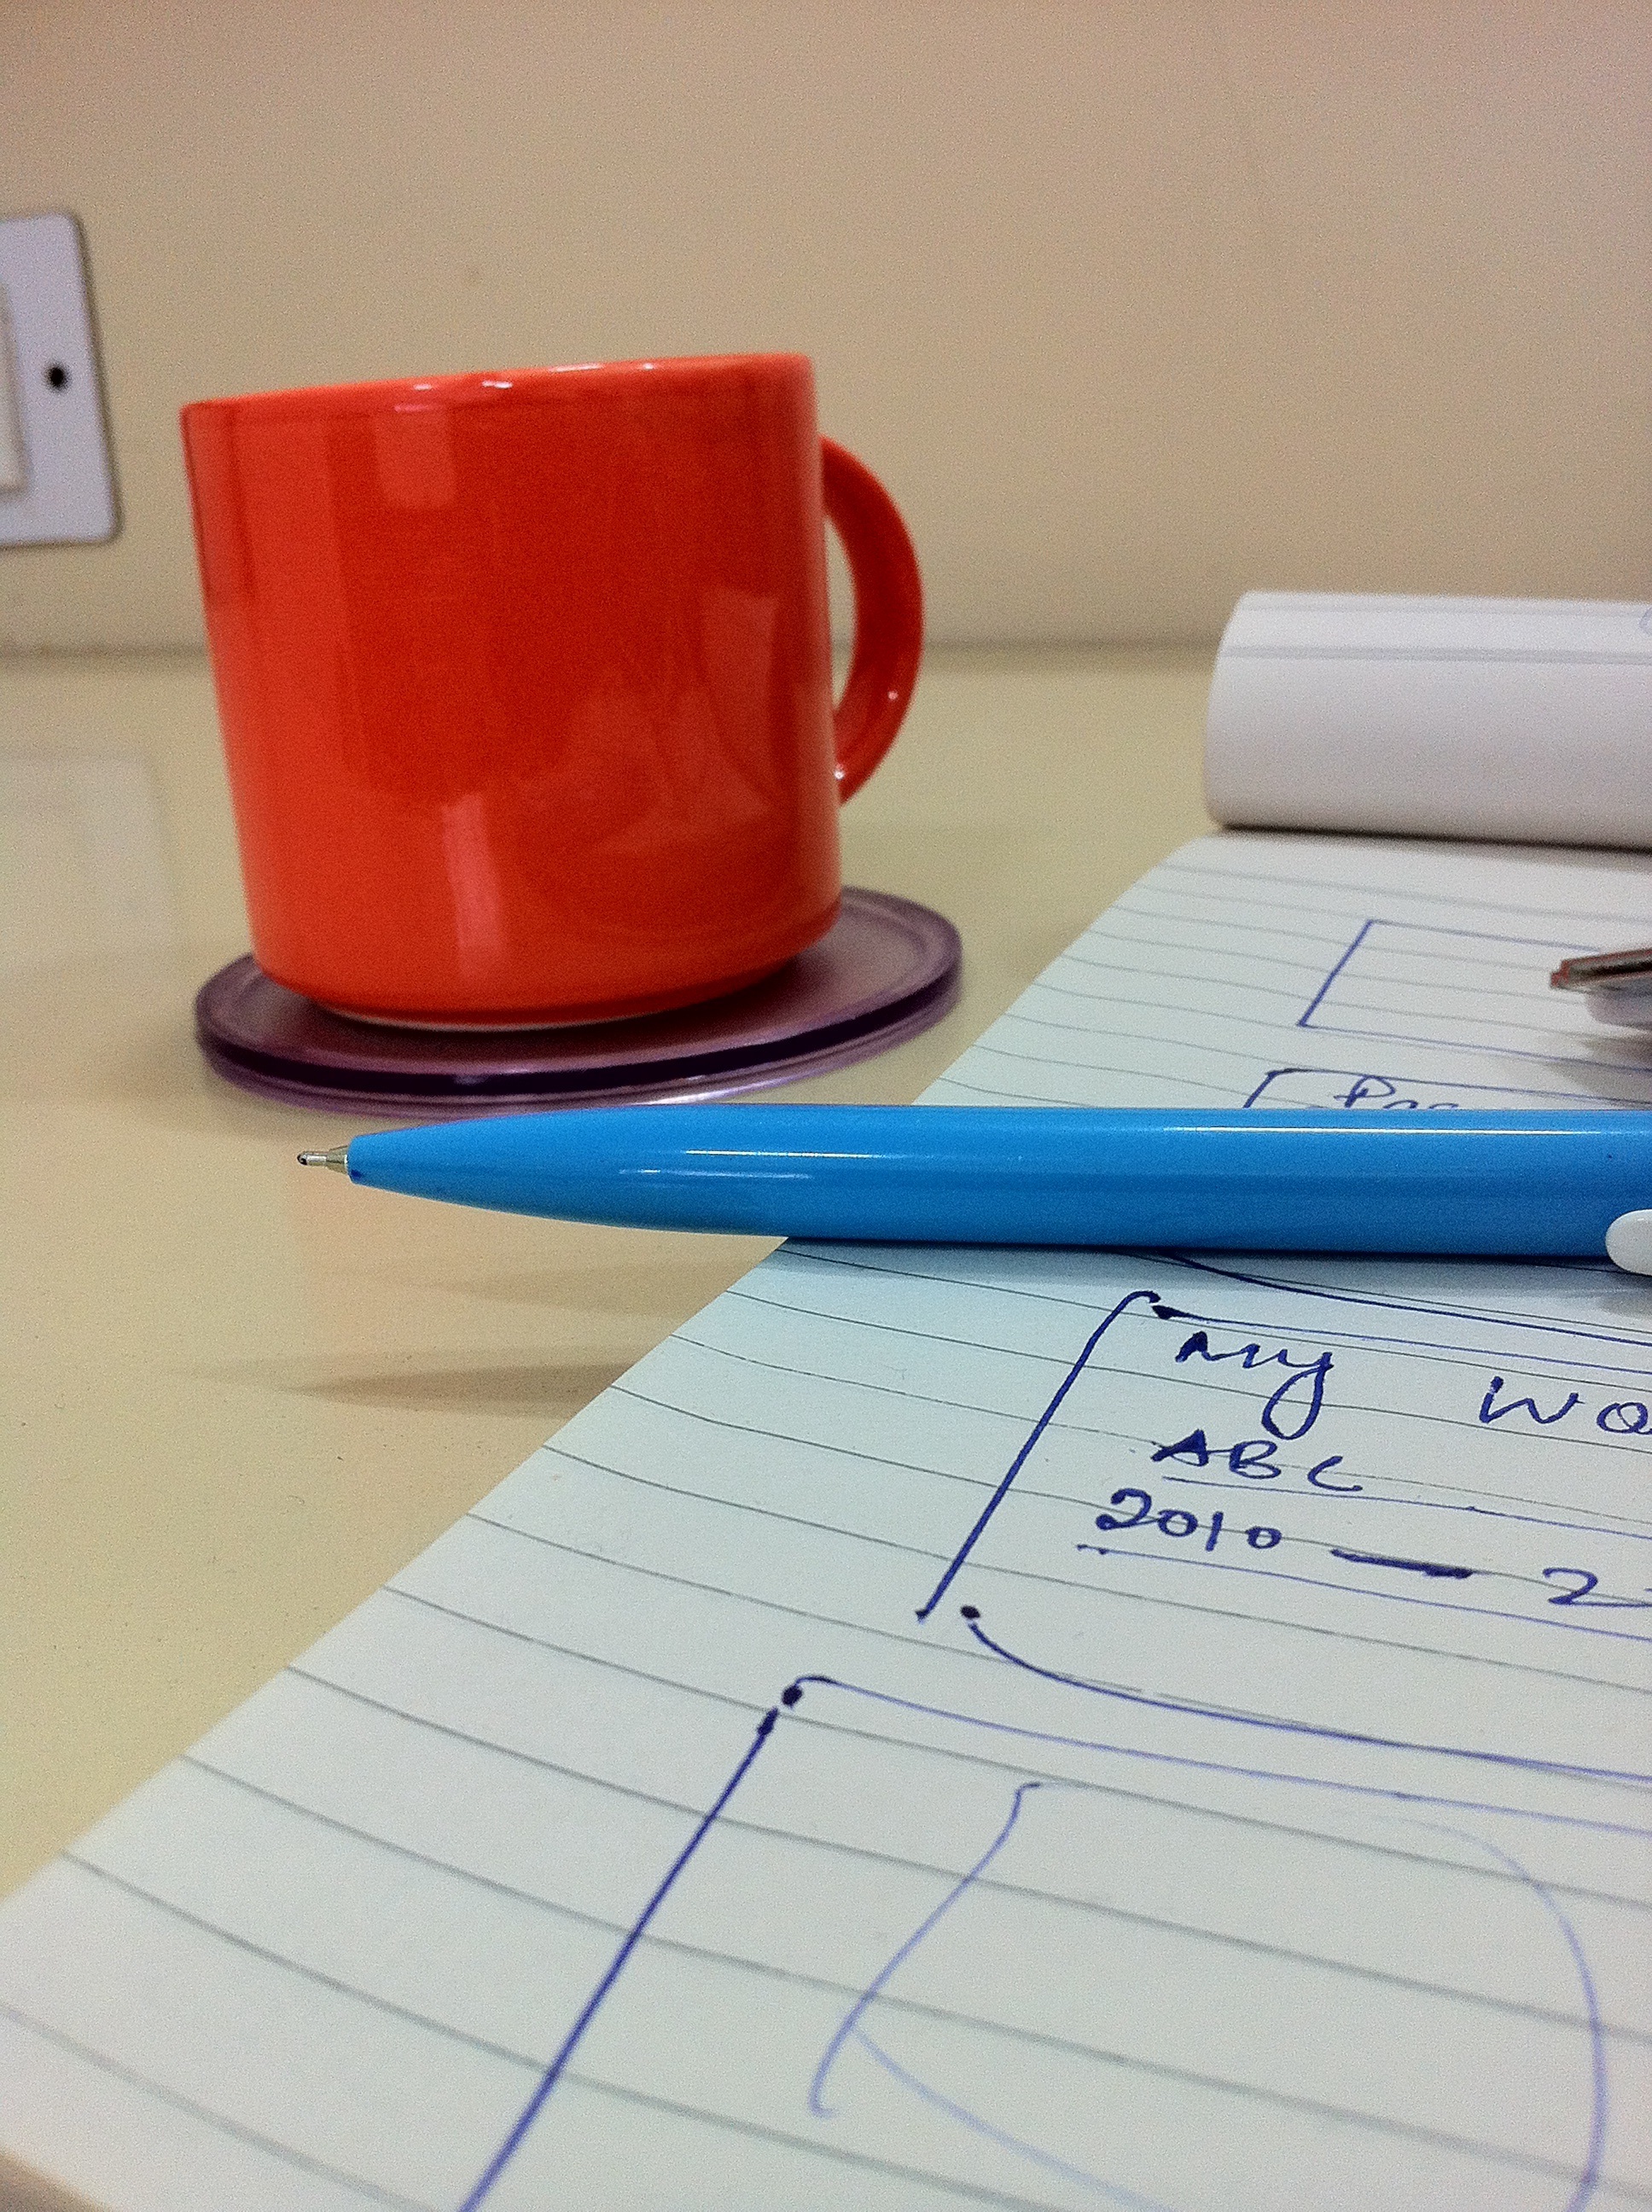
writing, hand, tea, number, color, blue, programming, art, design, document, shape, copypen